William Bonin

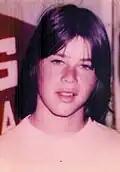
Thomas Lundgren, the first known "Freeway Killer" victim

In 1971, Bonin was sent to the California Medical Facility, having been declared unsuitable for further treatment due to repeated sexual engagement with inmates (two of whom were mentally challenged). This, as well as alienating and irritating fellow patients, resulted in Bonin being beaten on several occasions. Bonin was subject to further psychiatric examination, which dealt with hostility toward his father and older brother. It was noted that his sexual behaviors were compulsive in response to stress. He also sought to raise money for the family of another prisoner, and reportedly applied willingly for at least one treatment program. Bonin was released from prison on June 11, 1974, after doctors concluded he was "no longer a danger to the health and safety of others".